Female tank

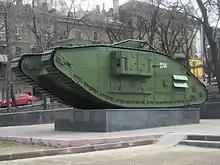
Mark V 'Hermaphrodite' (or 'Composite') Tank. The entry/exit doors can be seen below the "female" sponson.

The "Female" tank was a variation of the British heavy tank deployed during the First World War. It carried multiple machine guns instead of the mix of machine guns and cannons mounted on the "male" tank. Lieutenant-Colonel Ernest Swinton, who played a part in the development of the first British tank and who was co-creator of the term "tank" (originally a code word), is credited with inventing these gender-related terms, thinking that the best tank tactics would have the two types operating in concert.